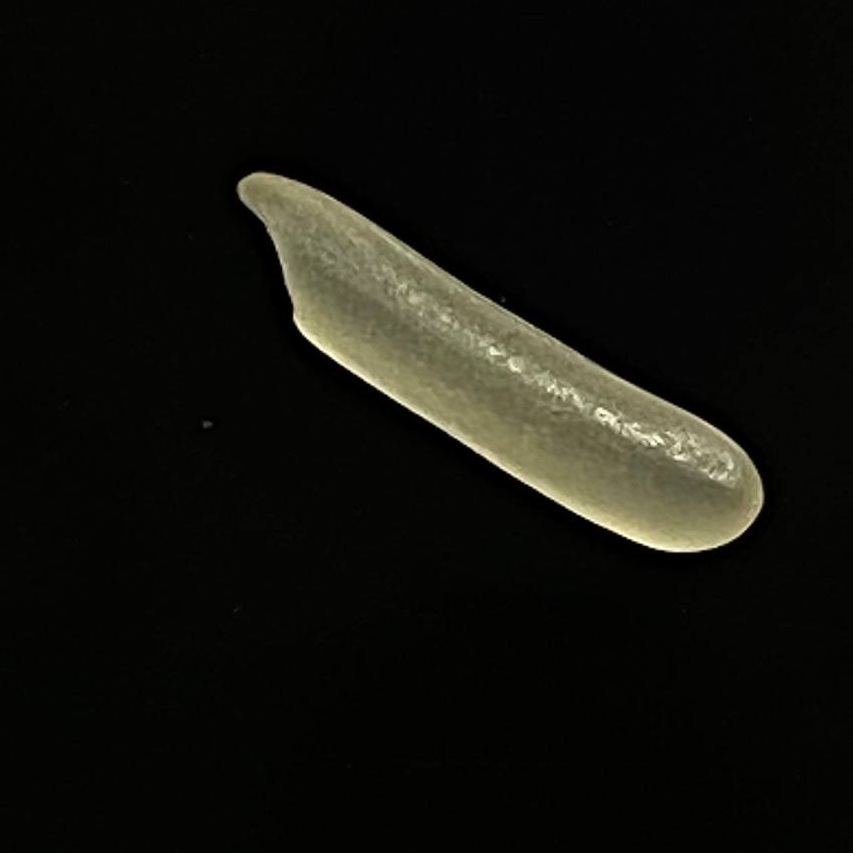
Rice variety: Bashmoti